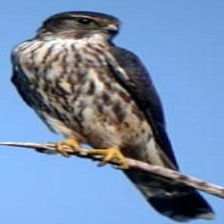
Species: MERLIN
Scientific name: FALCO COLUMBARIUS